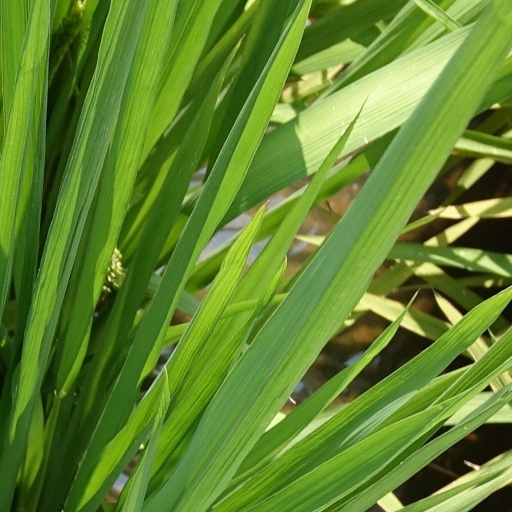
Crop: rice